Episteme

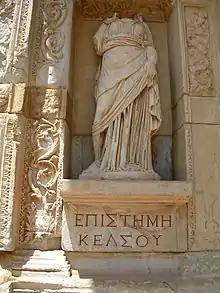
Personification of Episteme in Celsus Library in Ephesus, Turkey.

Plato, following Xenophanes, contrasts with : common belief or opinion. The term is also distinguished from : a craft or applied practice. In the "Protagoras", Plato's Socrates notes that and are prerequisites for prudence.